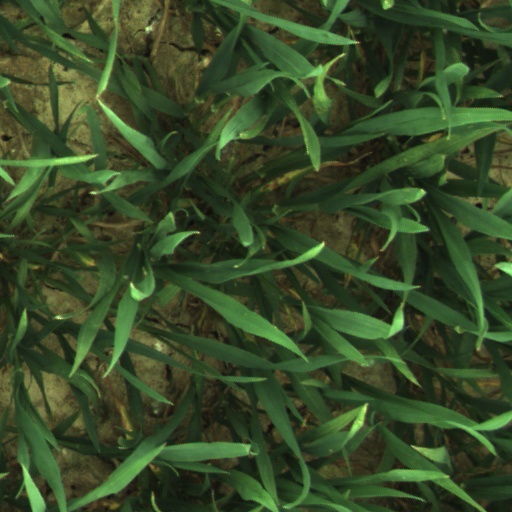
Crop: wheat